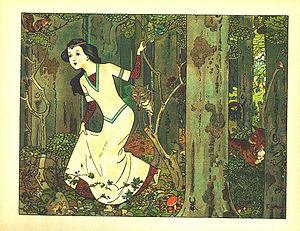
Franz Albert Jüttner est né le 23 avril 1865 à Lindenstadt près de Birnbaum, en Posnanie, et mort le 1ᵉʳ mai 1926 à Wolfenbüttel en Basse-Saxe. C'est un illustrateur allemand, connu comme caricaturiste : il a collaboré à la revue satirique du Kladderadatsch.